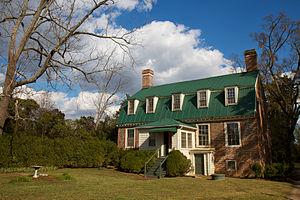
La bataille de Totopotomoy Creek local /tᵻˈpɒtoʊmiː/, aussi appelée la bataille de Bethesda Church, Crumps Creek, Shady Grove Road, et Hanovertown, est une bataille située dans le comté de Hanover, en Virginie, du 28 au 30 mai 1864, pendant la campagne de l'Overland du lieutenant général de l'Union Ulysse Grant contre l'armée de Virginie du Nord du général confédéré Robert E. Lee.